Hozunyam

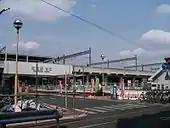
South Gate of Ota Station

In the summer at the age of 16, Hozunyam had a "fateful encounter" with Bara, an American boy raised in Gunma, who was, at that time, the boss of a traditional Japanese motorcycle gang team named 'Tenro-kai' (" heaven - wolf - group") and notorious in Ota's youth-gang scene. She began dating him after his suggestion in a restaurant located in the north gate of Ota Station and had since been hanging out with him and his crew almost every day around the south gate of Ota Station.